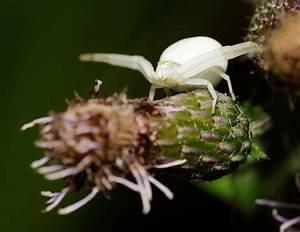
spider